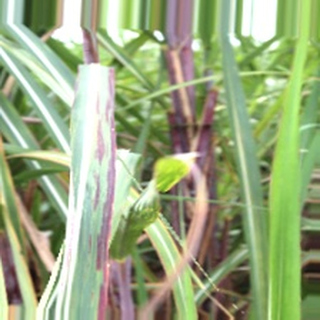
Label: sugarcane_bacterial_blight